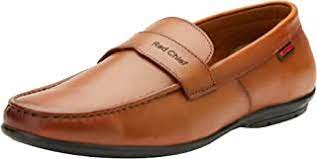
Label: Boat